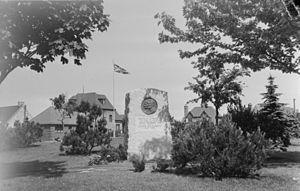
Nous voyons un monument commémoratif érigé dans le parc Hampstead après la visite du roi Georges VI et de la reine Élizabeth en mai 1939.